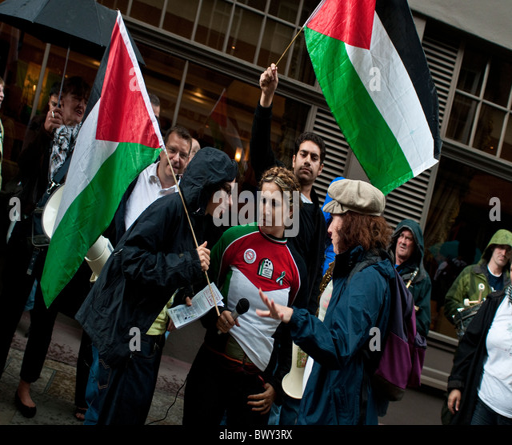
demonstration for an outside shop